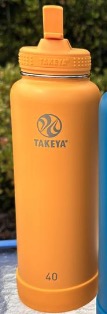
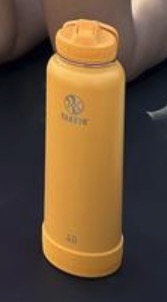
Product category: misc
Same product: yes